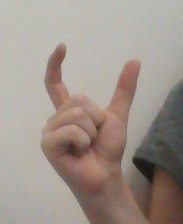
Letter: nun